Hanley's Farm

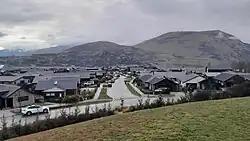
Hanley's Farm housing

Hanley's Farm is a suburb of Queenstown in the South Island of New Zealand. Development of the area began in 2018. Hanley's Farm has a land area of .